Logical machine

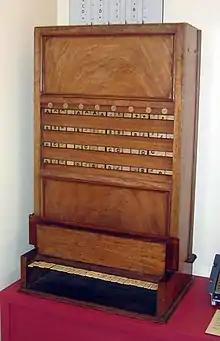
Jevons' Logic Piano in the Sydney Powerhouse Museum in 2006

A logical machine or logical abacus is a tool containing a set of parts that uses energy to perform formal logic operations through the use of truth tables. Early logical machines were mechanical devices that performed basic operations in Boolean logic. The principal examples of such machines are those of William Stanley Jevons ("logic piano"), John Venn, and Allan Marquand.